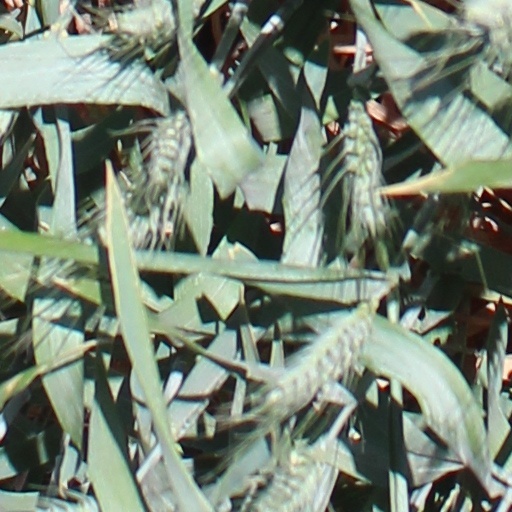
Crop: wheat